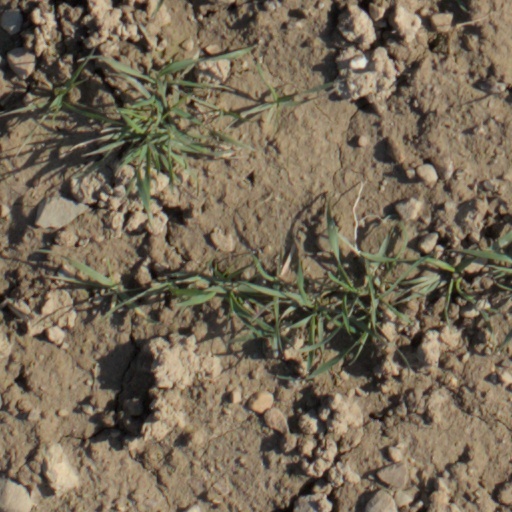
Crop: wheat